Iacopo Bortolas

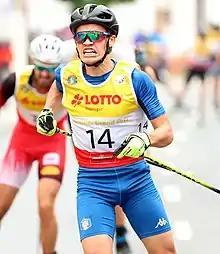
Bortolas in 2021

Iacopo Bortolas (born 7 June 2003) is an Italian nordic combined skier who represented Italy at the 2022 Winter Olympics.